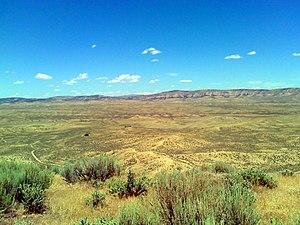
Le comté de Moffat est un comté du Colorado. Son siège est Craig. L'autre municipalité du comté est Dinosaur.
La géographie du Colorado est composée de terrain montagneux, de grandes plaines, de canyons, de désert et de mesas. Le mont Elbert s'élève à 4 401 m près de Leadville et constitue le point culminant de l'État et des Montagnes Rocheuses. Le Colorado a environ 550 sommets au-dessus de 4 000 m. C'est le seul État entièrement au-dessus de 1 000 m.